Marine pollution

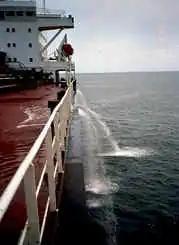
A cargo ship pumps ballast water over the side

Ships can pollute waterways and oceans in many ways including through their ballast, bilge, and fuel tanks. Oil spills can have devastating effects. In addition to being toxic to marine life, polycyclic aromatic hydrocarbons (PAHs), found in crude oil, are very difficult to clean up, and last for years in the sediment and marine environment. Additionally, bilge pollution can be toxic to the surrounding environment when bilge water is released from a ship's bilge.